Fifteenth Air Force

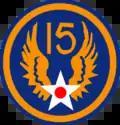
15th USAAF patch

The Fifteenth Air Force (15th AF) was established on 1 November 1943 in Tunis, Tunisia as part of the United States Army Air Forces in the Mediterranean Theater of Operations as a strategic air force. It commenced combat operations the day after it was formed. The first commander was General Jimmy Doolittle.